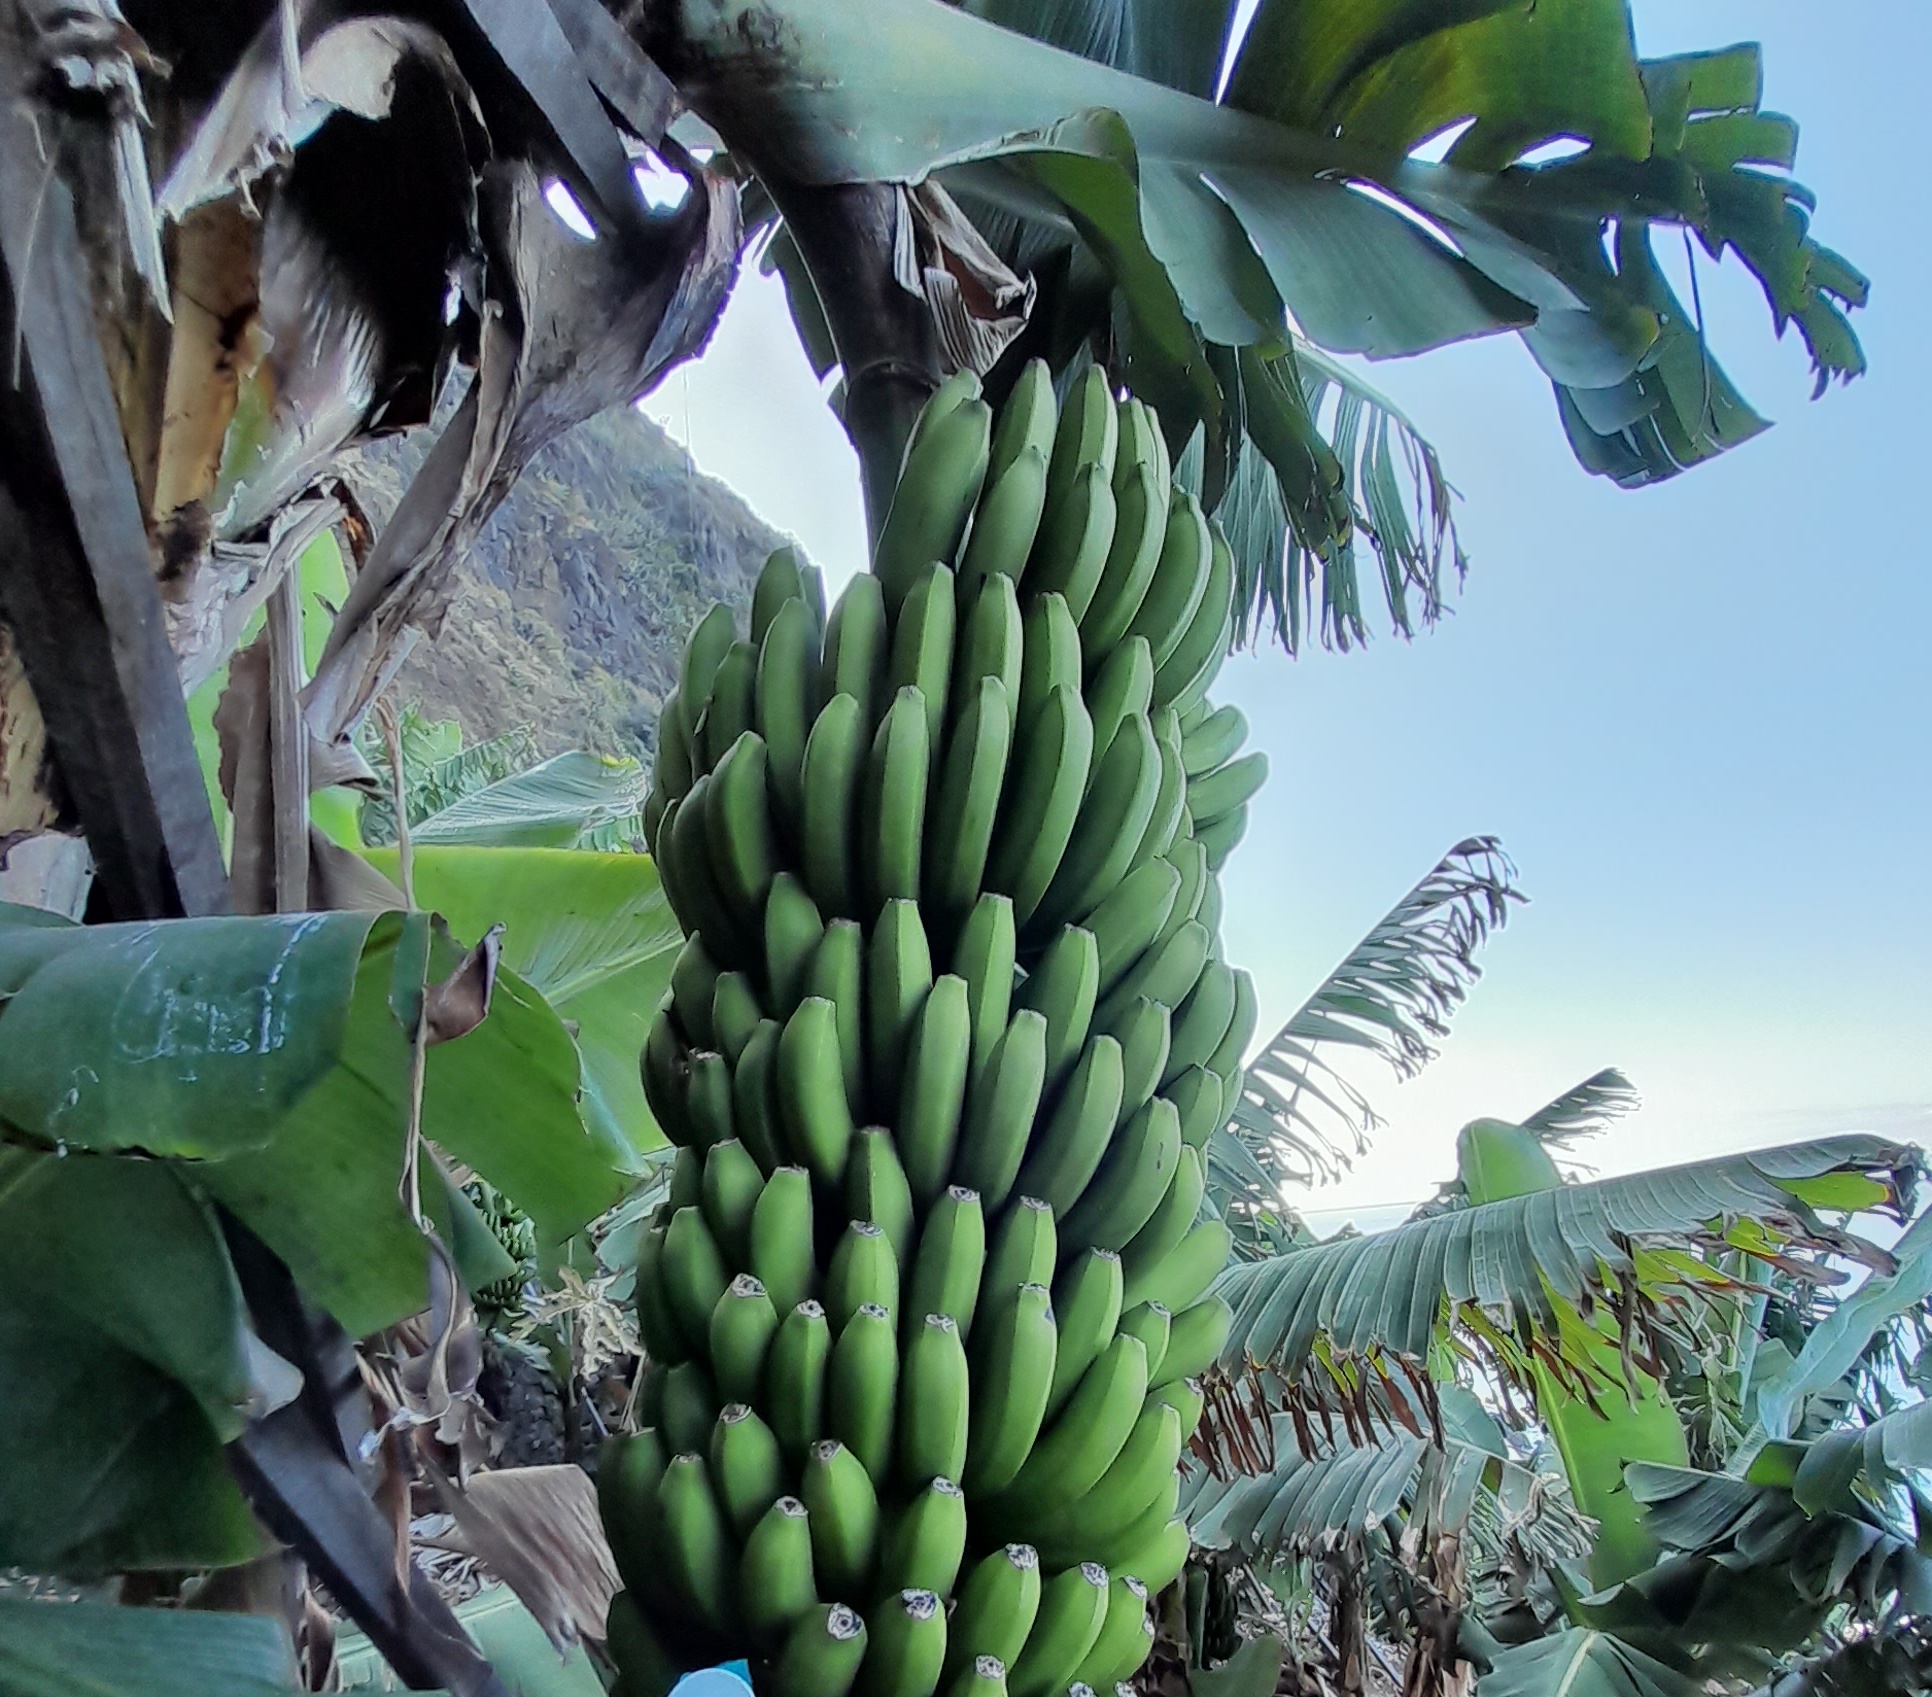
Label: Keep